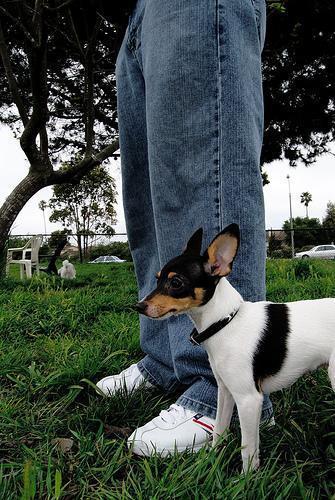
toy_terrier